Ion Băieșu

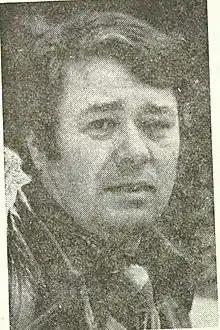

Ion Băieșu, pen name of Ion Mihalache (2 January 1933, in Aldeni, Buzău County – 21 September 1992, in Bucharest) was a Romanian playwright, novelist and movie and television writer, best known for his novel "Balanța" and his play "Preșul".